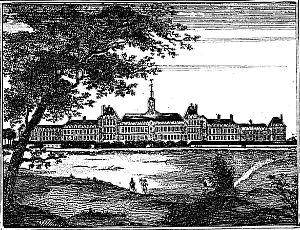
La prison-hôpital de Bicêtre au XVIIe siècle.
La guillotine est une machine de conception française, inspirée d’anciens modèles de machines à décapitation, et qui fut utilisée en France pour l’application officielle de la peine de mort par décapitation, puis dans certains cantons de Suisse, en Grèce, en Suède, en Belgique et en Allemagne. En France, une guillotine fonctionna à la prison des Baumettes pour la dernière fois en septembre 1977, et fut remisée définitivement, après l’abolition de la peine de mort en 1981, au Centre pénitentiaire de Marseille.